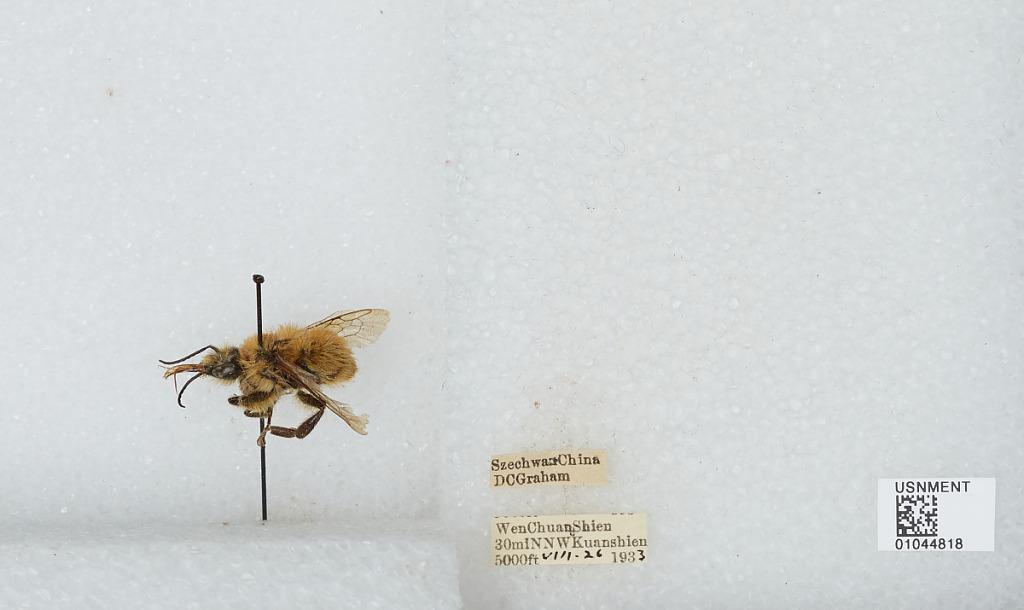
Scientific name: Bombus sp.
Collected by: D. Graham
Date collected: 1933-8-26
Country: China
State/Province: Sichuan
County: Wenchuan Xian
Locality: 30 miles NNW Kuanshien